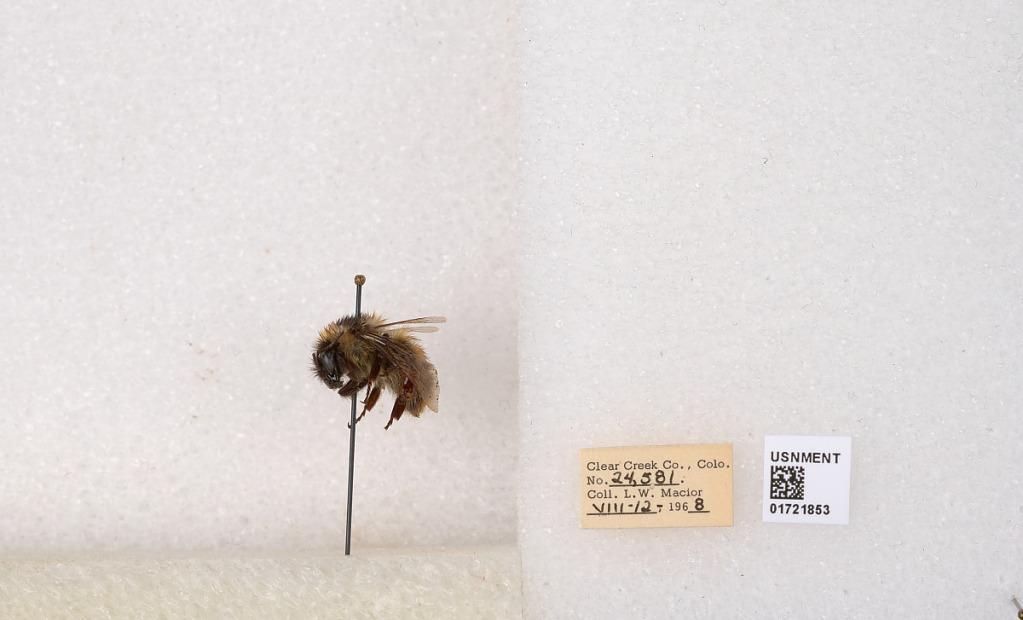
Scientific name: Bombus kirbyellus
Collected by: L. Macior
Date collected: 1968-8-12
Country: United States
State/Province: Colorado
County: Clear Creek
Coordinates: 39.6891, -105.644